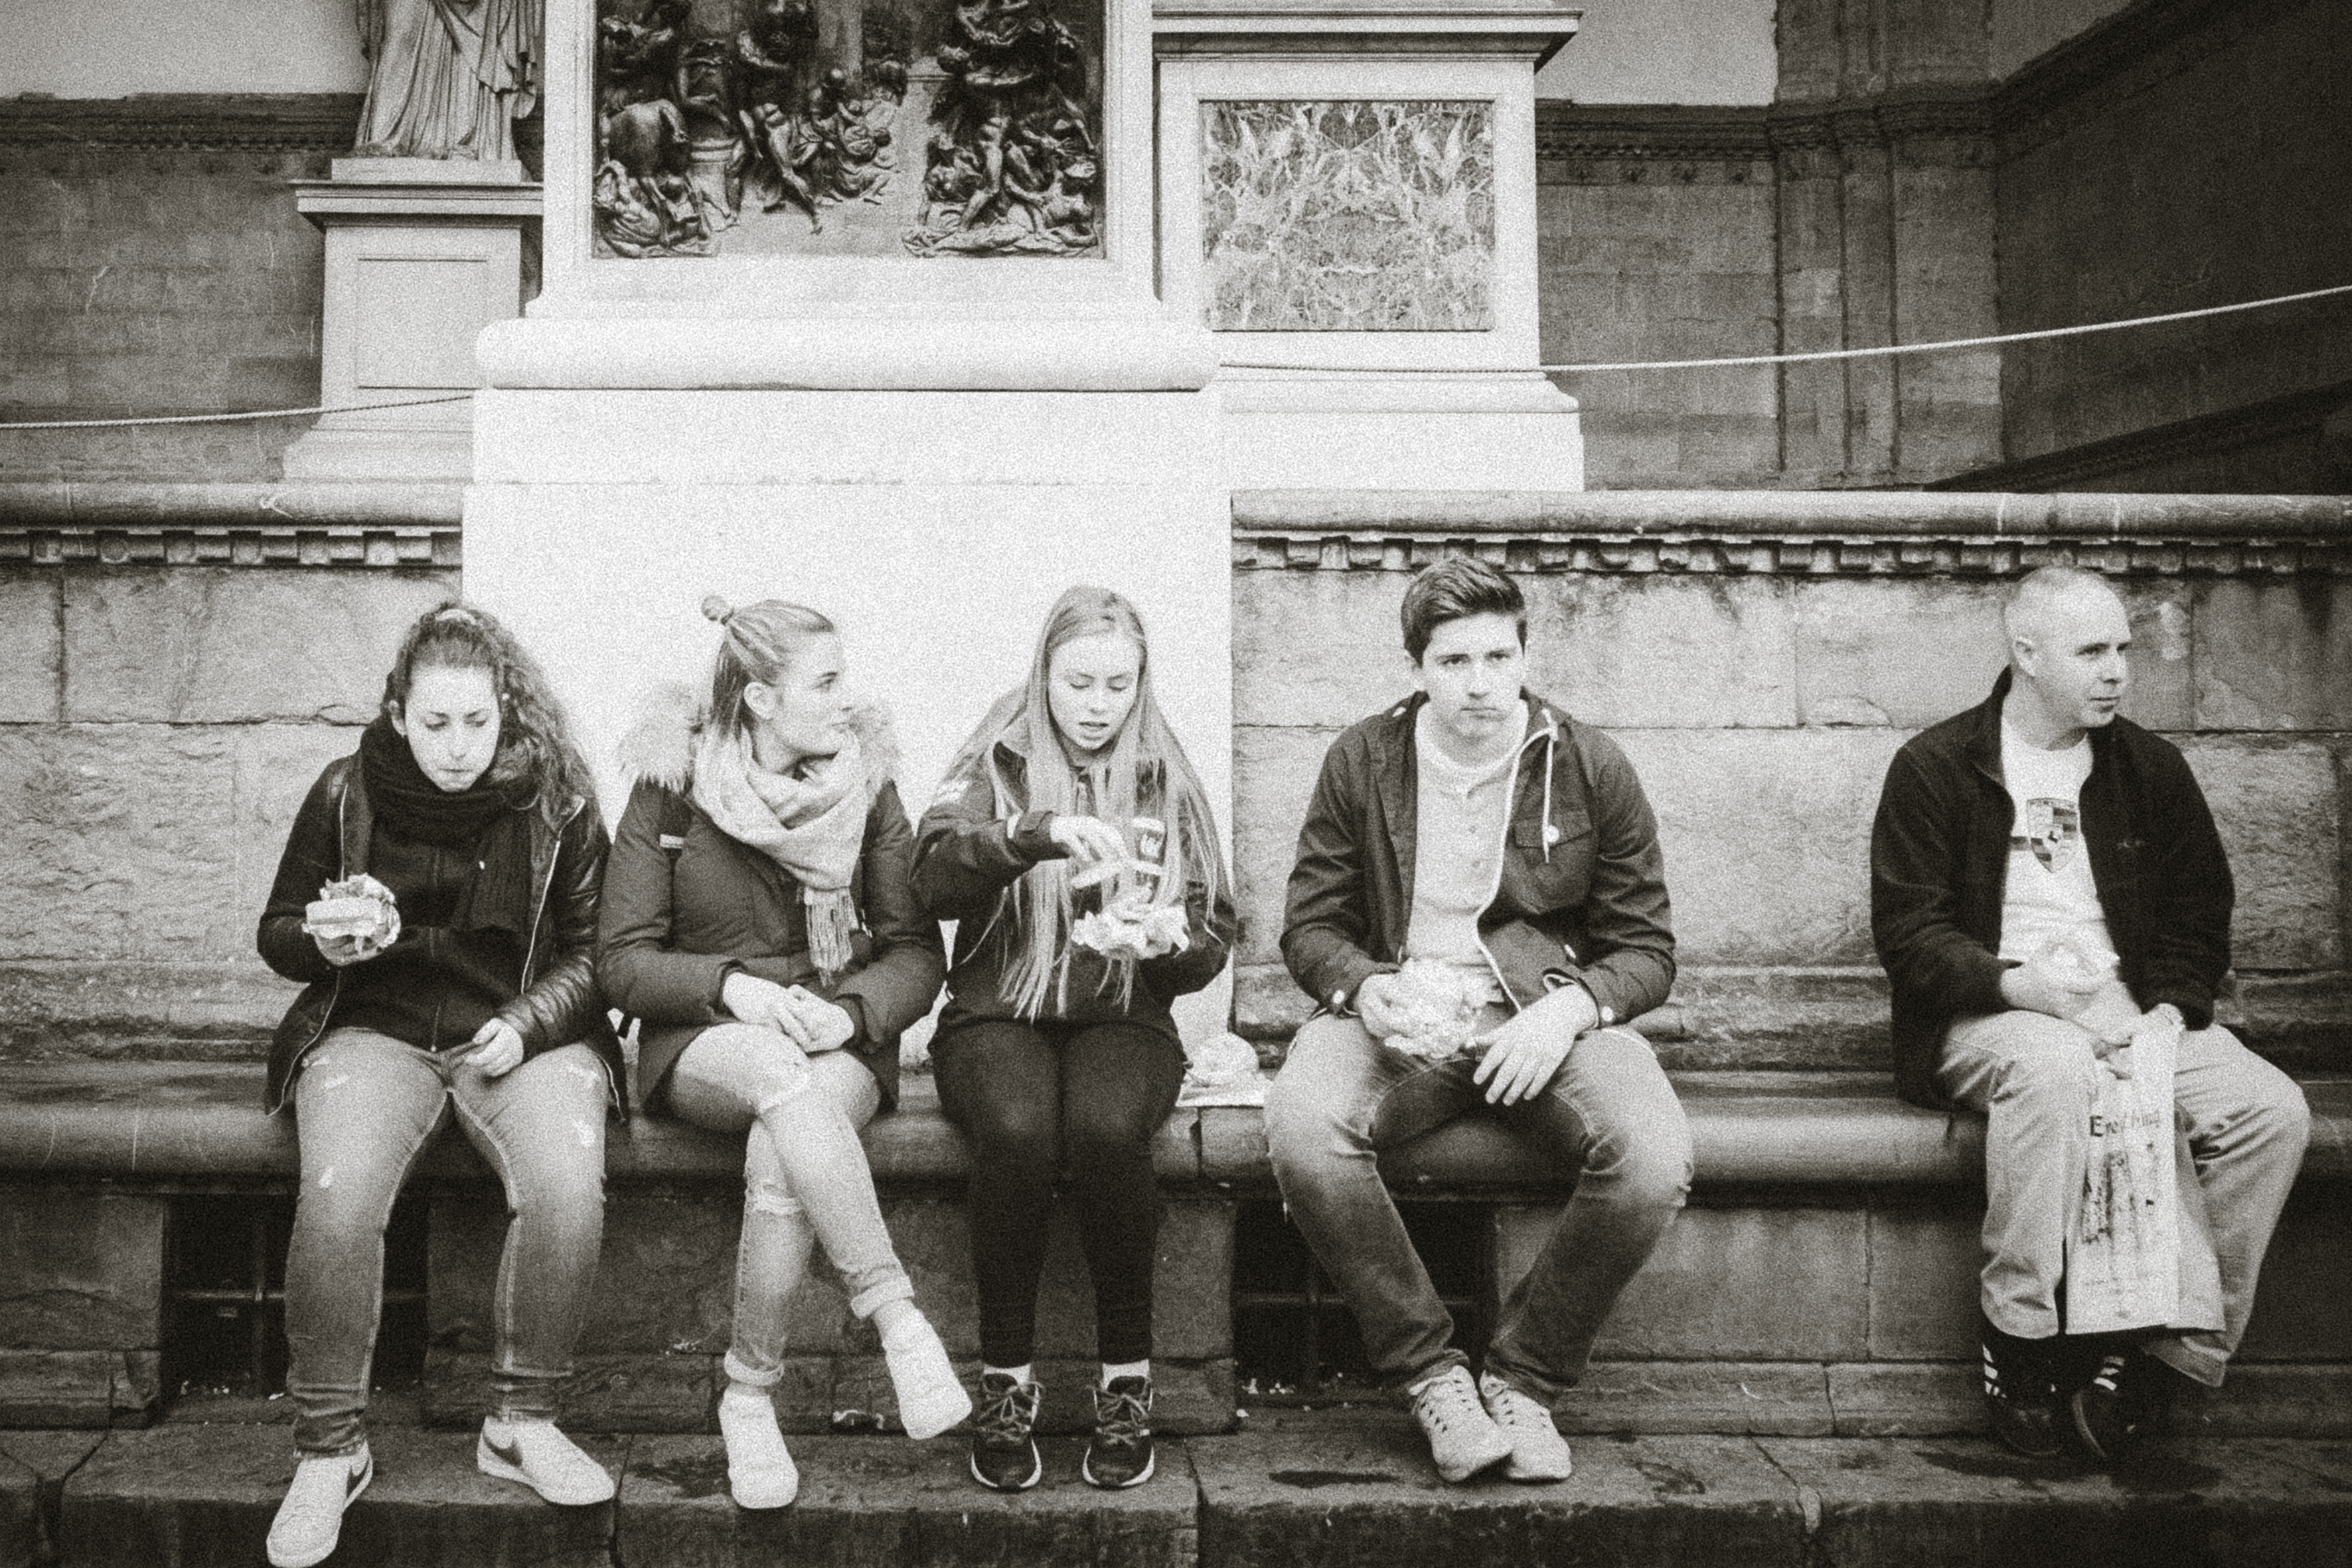
person, black and white, people, white, street, urban, travel, fujifilm, italy, monochrome, bw, blackandwhite, blackwhite, family, cool image, ngc, photograph, history, image, it, fuji, florence, fujixt1, firenze, fujix, noireblanc, toscana, monochrome photography, ancient history, social group